35th Fighter Wing

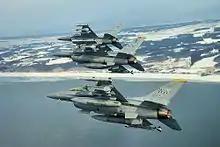
Formation of Block 50A F-16CJs, 90-0812 from the 14th Fighter Squadron identifiable

The 35th Fighter Wing was redesignated and reassigned 1 October 1994 when it inactivated at NAS Keflavik and was reactivated the same day at Misawa Air Base, Japan where the wing assumed the missions and responsibilities previously performed by the 432d Fighter Wing.